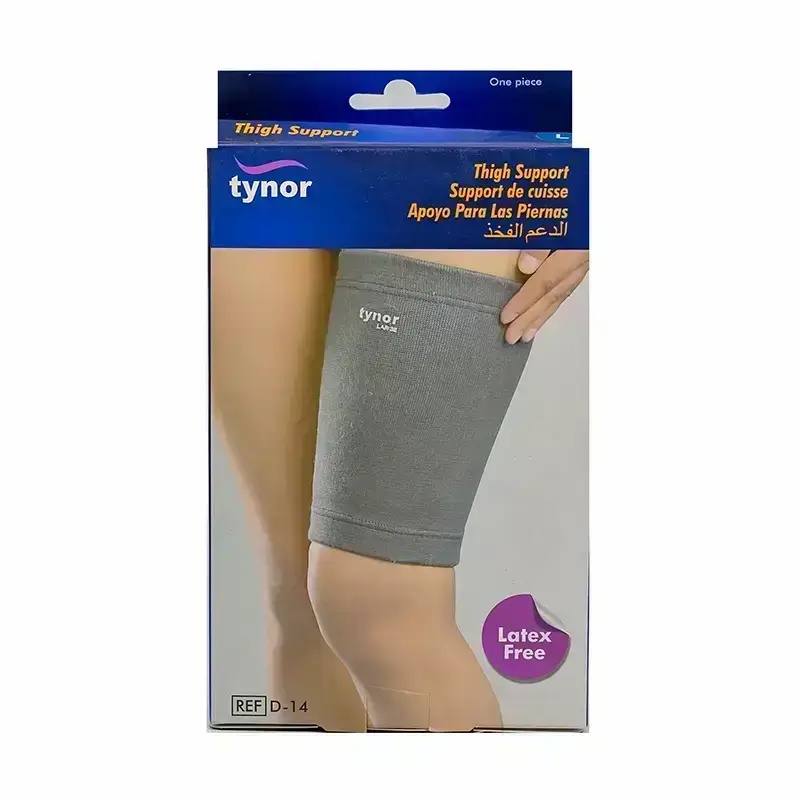
Tynor Thigh Support L 1 Pc D14
Tynor Thigh Support L 1 Pc D14 The Tynor Thigh Support is a specialized compression and support brace for the thigh used to relieve pain and inflammation. Thigh Support is also commonly used by the elderly and athletes to relieve pain from arthritis and sports injuries. Its unique tapered shape and weave ensure even compression on uneven limb surfaces, offering solid support to both quadriceps and hamstrings. The product's bi-layered cotton interior enhances sweat absorption, comfort, and patient compliance. While the nylon exterior ensures durability and a pleasing appearance. This two-layer design creates air pockets, effectively retaining body heat. Contents: Nylon, Spandex. Benefits of Tynor Thigh Support: • The Thigh Support relieves pain and inflammation in the thigh. • It accelerates recovery after surgeries. • Additionally, the support facilitates walking after sports injuries. Direction for use of the Tynor Thigh Support: - Follow the instructions on the packaging. More information: - Ensure that the size of the Thigh Support matches your thigh to avoid discomfort while walking. - The Thigh Support is highly durable, skin-friendly, and hypoallergenic. - Store the Thigh Support in a dry place when not wearing it. - The Thigh Support is latex-free. Made in: India Quantity: 1 Piece Store at room temperature
Brand: Tynor
Category: Health & Beauty > Health Care > Supports & Braces